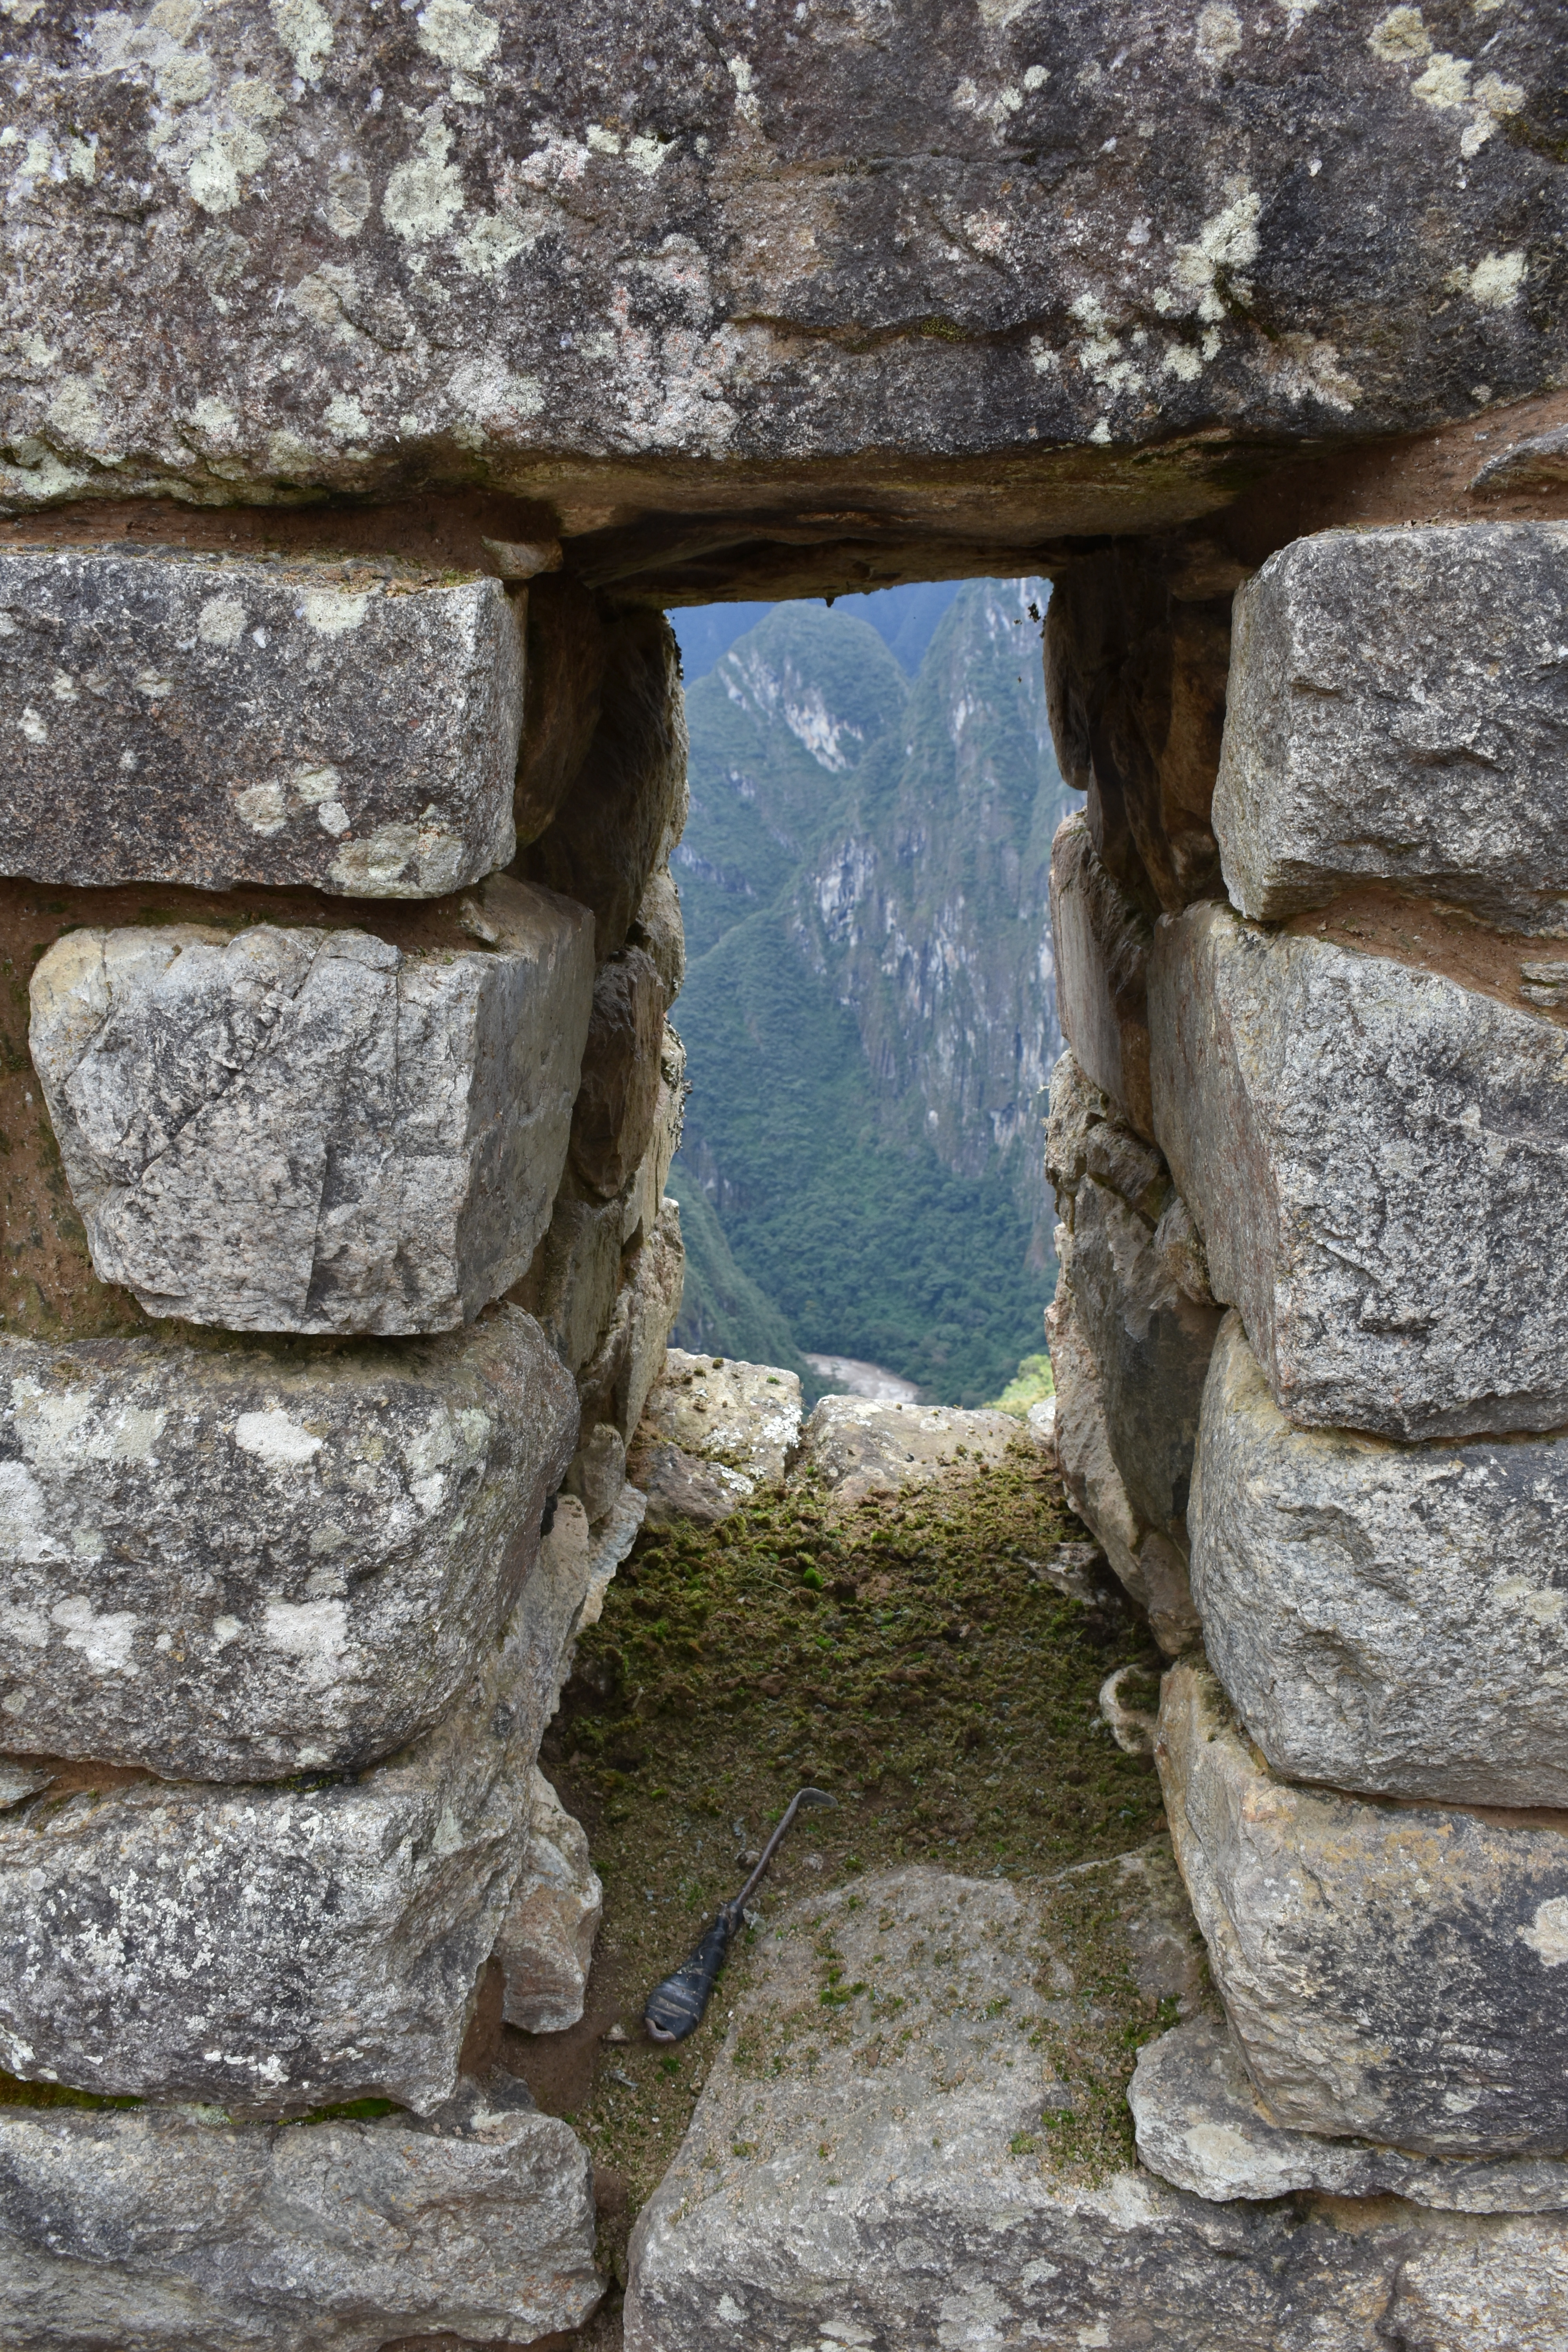
machu picchu, stone wall, rock, wall, ruins, formation, ancient history, architecture, history, historic site, window, building, limestone, arch, vacation